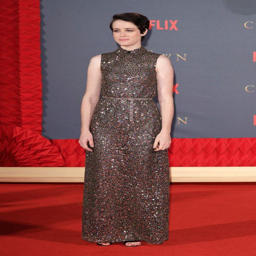
actor wore a spring embroidered cotton and tulle long dress